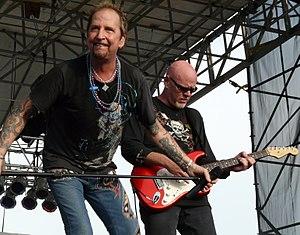
"Great White est un groupe de hard rock et heavy metal américain, originaire de Los Angeles, en Californie. Formé en 1978, par Jack Russell et Mark Kendall, Gary Holland drummer d'origine de 1982-1985 - Dante Fox et Premier disc titré ""GREAT WHITE"" et celui qui faisait la batterie quand ils étaient signé just après BLACK N BLUE par Capitol Records Manager ( Alain Niven) le groupe connait une très grande popularité durant les années 1980 et le début des années 1990, sort de nombreux albums à la fin des années 1980, et est diffusé sur MTV avec des chansons telles que Once Bitten, Twice Shy. Le groupe connait son pic de popularité avec l'album ...Twice Shy en 1989. Great White continuera de sortir de nombreux albums dans les années 1990, bien qu'aucun n'ait été classé aux États-Unis.